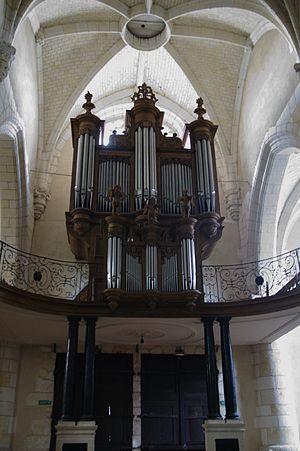
Orgue de l'église Notre-Dame de Saint-Calais.
L’église Notre-Dame de Saint-Calais date des XVᵉ et XVIᵉ siècles. Elle fait l’objet d’un classement au titre des monuments historiques par la liste de 1840.
L'entreprise de facture d'orgues Daublaine-Callinet connut deux grandes périodes : la première avec le duo Daublaine - Louis Callinet, la seconde avec le tandem Ducroquet - Barker, successeurs de Daublaine.
Cette liste prend en compte les orgues des Pays de la Loire classés uniquement, au titre objet ou immeuble, que ce soit pour leur buffet ou leur partie instrumentale et répertoriés dans la base Palissy des Monuments historiques de France. La section Reprises recense les modifications les plus importantes. Dans certains cas le classement du buffet intègre également la tribune. À défaut de précision, le classement est réputé acquis au titre objet mais les initiales I.D. signifient au titre Immeuble par Destination et I. au titre Immeuble.